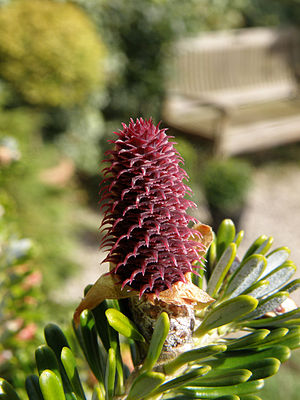
Koreansk ædelgran / Galleri
Hunlig blomsterstand.
Koreansk ædelgran er almindeligvis dyrkede former af et lille, stedsegrønt træ med en lav, kegleagtig vækstform. Det kan nå en højde på ca. 10 m under gunstige forhold. Det er hjemmehørende i de koreanske bjerge og ses almindeligt på planteskoler i Danmark.